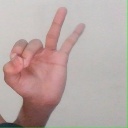
अक्षर: ण